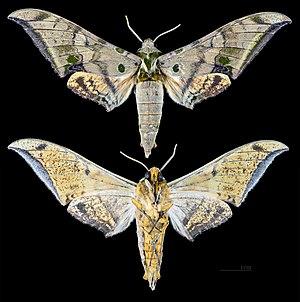
Le genre Ambulyx regroupe des insectes lépidoptères de la famille des Sphingidae, sous-famille des Smerinthinae, tribu des Ambulycini.